Power Rangers Jungle Fury

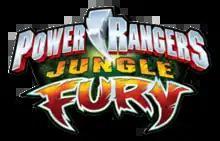

Power Rangers Jungle Fury is the sixteenth season of the American television series "Power Rangers", and is an adaptation of "Juken Sentai Gekiranger", the thirty-first Japanese "Super Sentai" series.